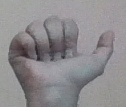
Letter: dhad